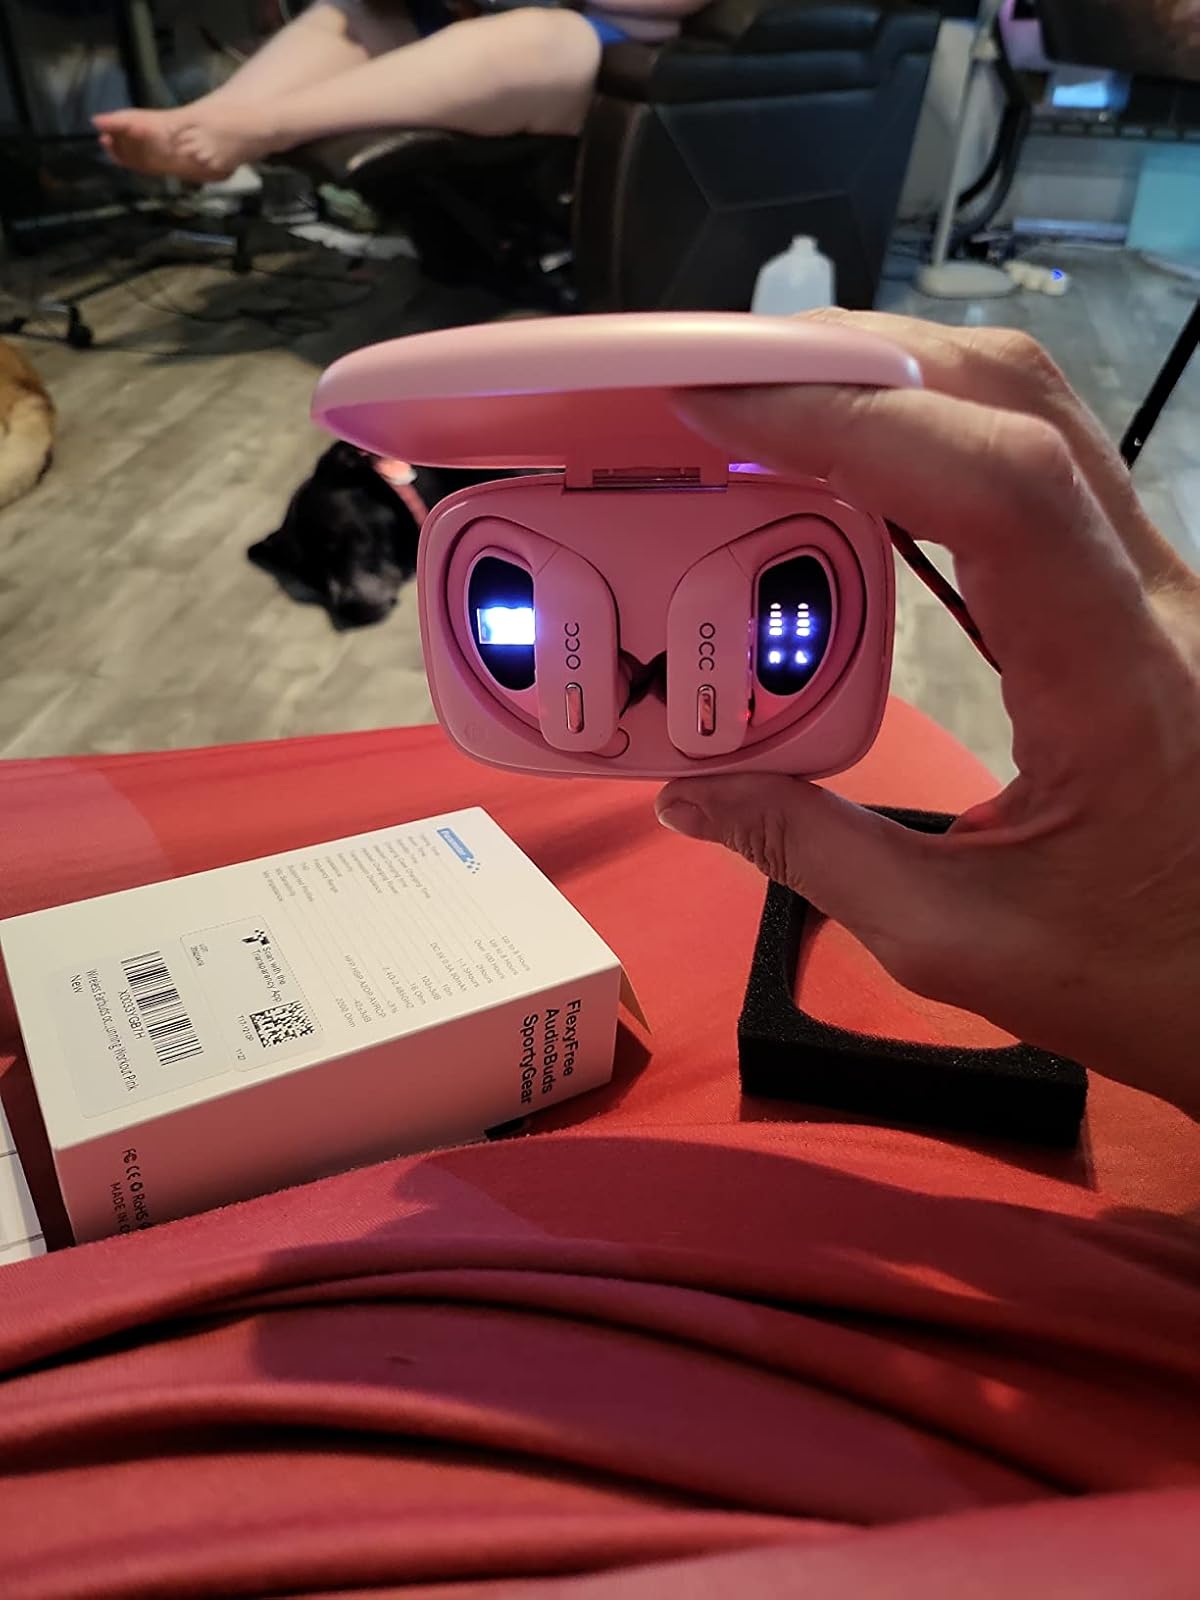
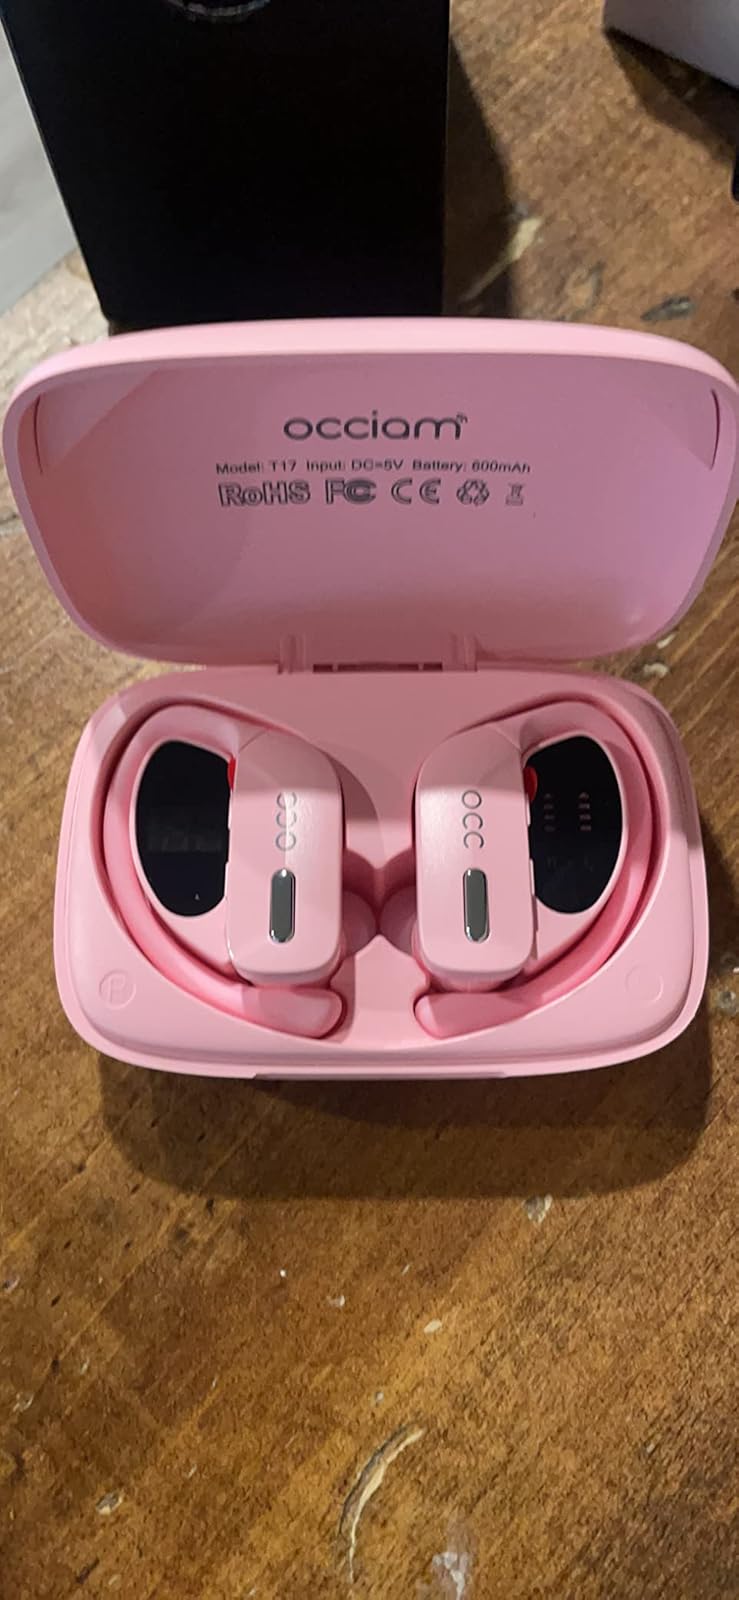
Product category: earbuds
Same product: yes